Marrickville High School

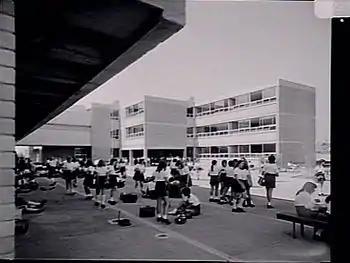
Marrickville High School's Quadrangle in 1974

The origins of Marrickville High School date back to 1865, when Thomas Chalder donated land on Chapel Street, Marrickville, for the establishment of Marrickville Public School. The school expanded with several acquisitions, including the purchase of Marrickville’s old Council Chambers in 1878, which was converted into a teacher’s residence.